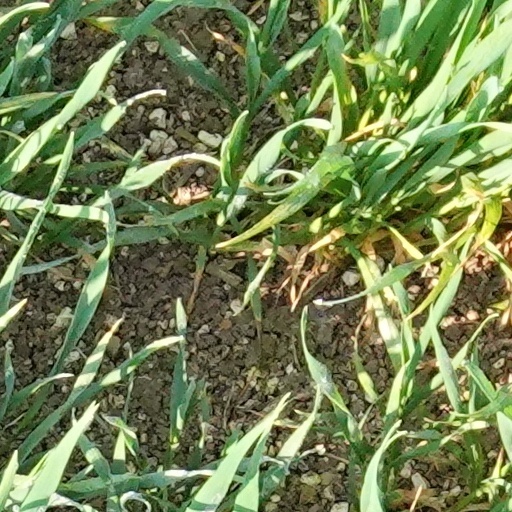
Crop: wheat